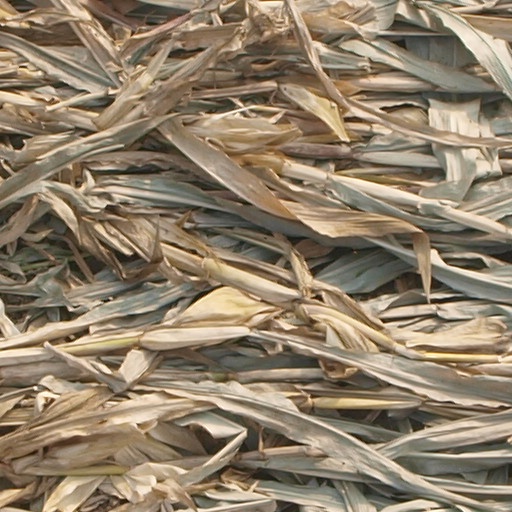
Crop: maize; corn